OJ Mariano

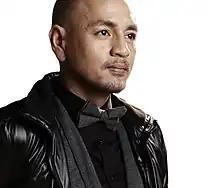
OJ Mariano

OJ Mariano (born 1979) is a Filipino singer and film/theater actor. He is the second runner-up of the second season of ABS-CBN's reality singing competition "Star in a Million". After the competition, he released an album under Star Records entitled "One Dream Come True". For his first album, he received Awit Awards' 2006 "Best New Male Recording Artist". He is previously performing as a singer in ABS-CBN's "The Singing Bee".